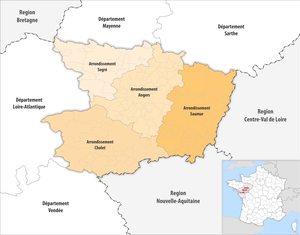
Le département de Maine-et-Loire comprend quatre arrondissements.